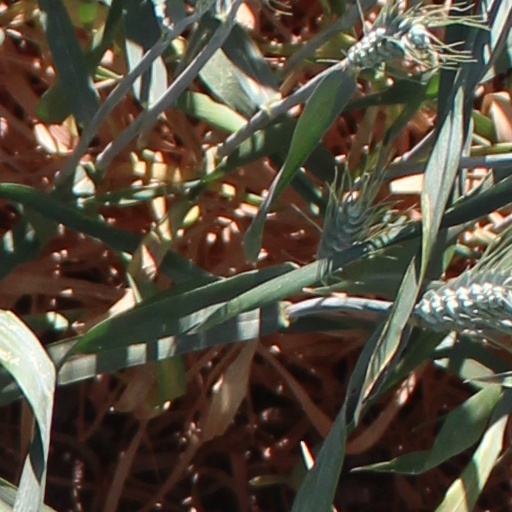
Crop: wheat